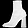
Label: Ankle boot